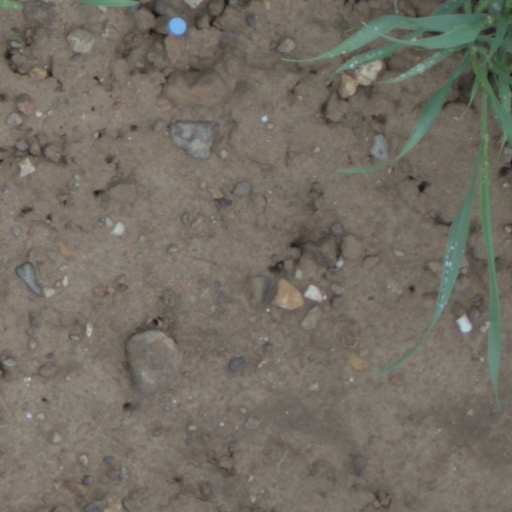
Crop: wheat